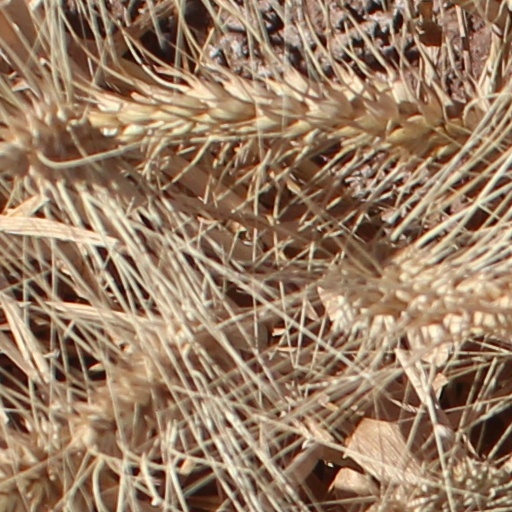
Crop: wheat